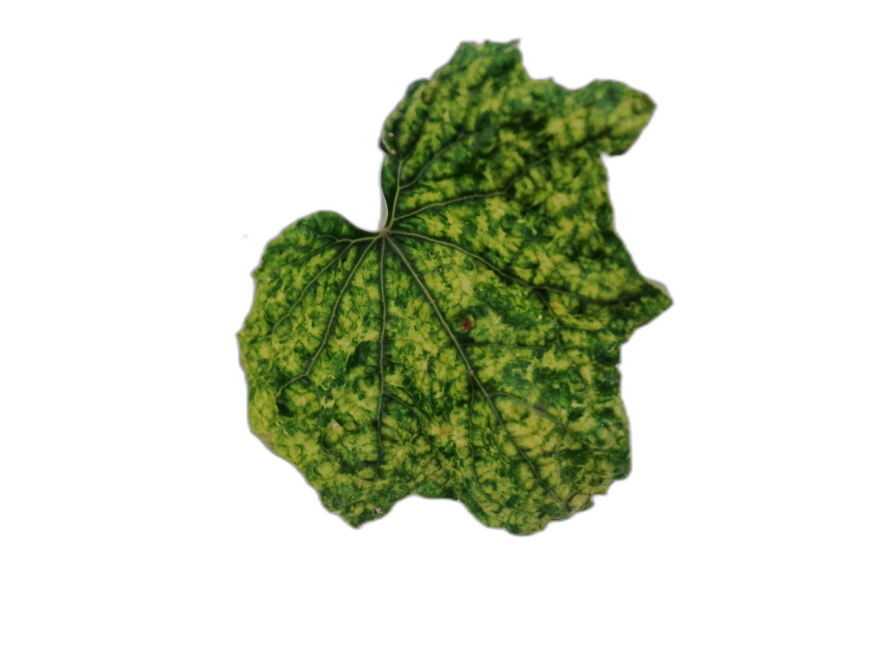
Crop: Zucchini
Label: Yellow_Mosaic_Virus